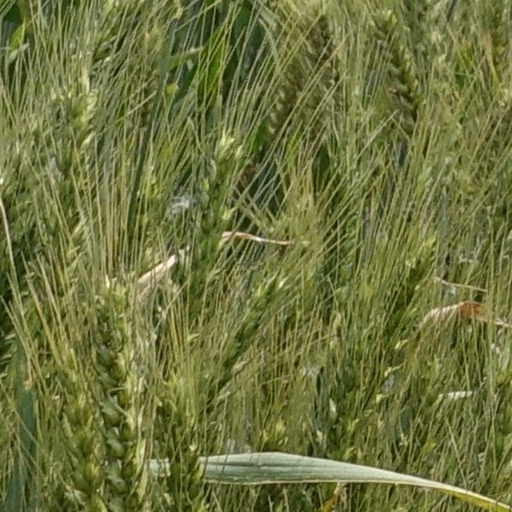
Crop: wheat